Security Service of Ukraine

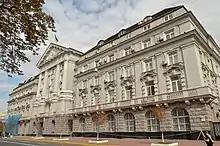
SBU Headquarters in Kyiv

The SBU originated from the Ukrainian Soviet Socialist Republic's Branch of the Soviet KGB, keeping the majority of its 1990s personnel. It was created in September 1991 following the August 1991 independence of Ukraine. The last Ukrainian Soviet Socialist Republic's Branch head Colonel-General Nikolai Golushko stayed on as chairman of the newly formed Security Service of Ukraine for four months before moving to Russia. (Golushko headed the Russian Federal Counterintelligence Service in 1993 and 1994.)